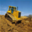
Label: tractor